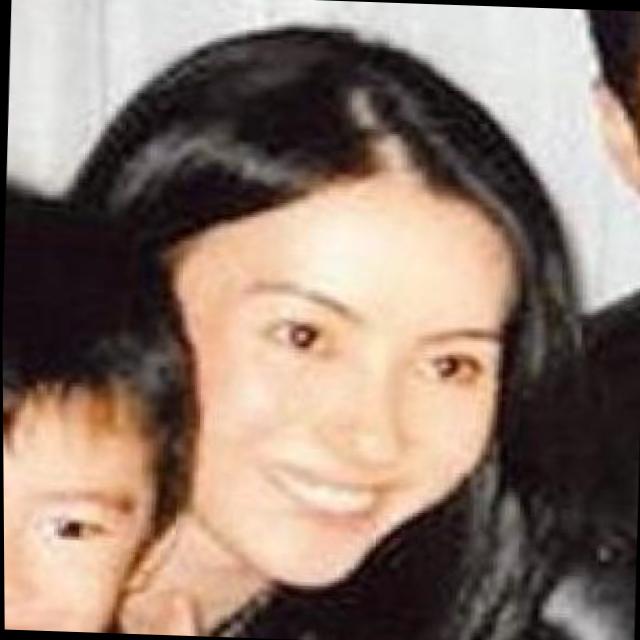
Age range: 21-44